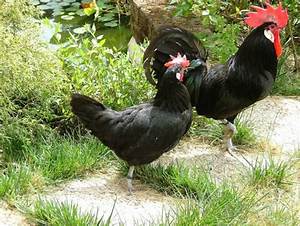
Label: gallina